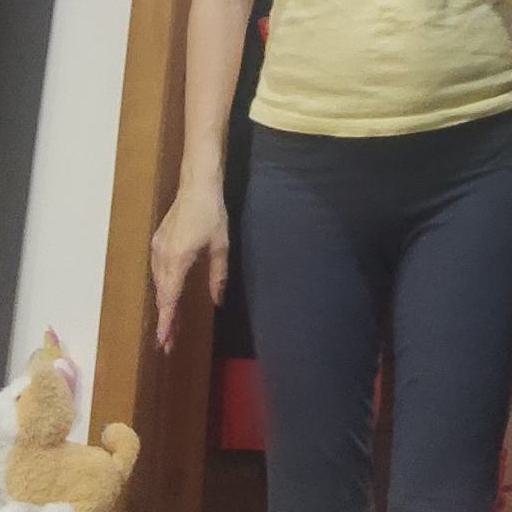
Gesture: no_gesture